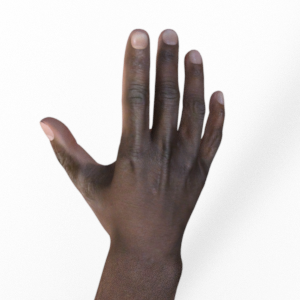
Label: paper